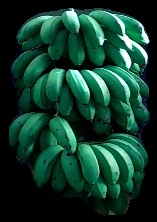
Variety: rasbale
Grade: grade2